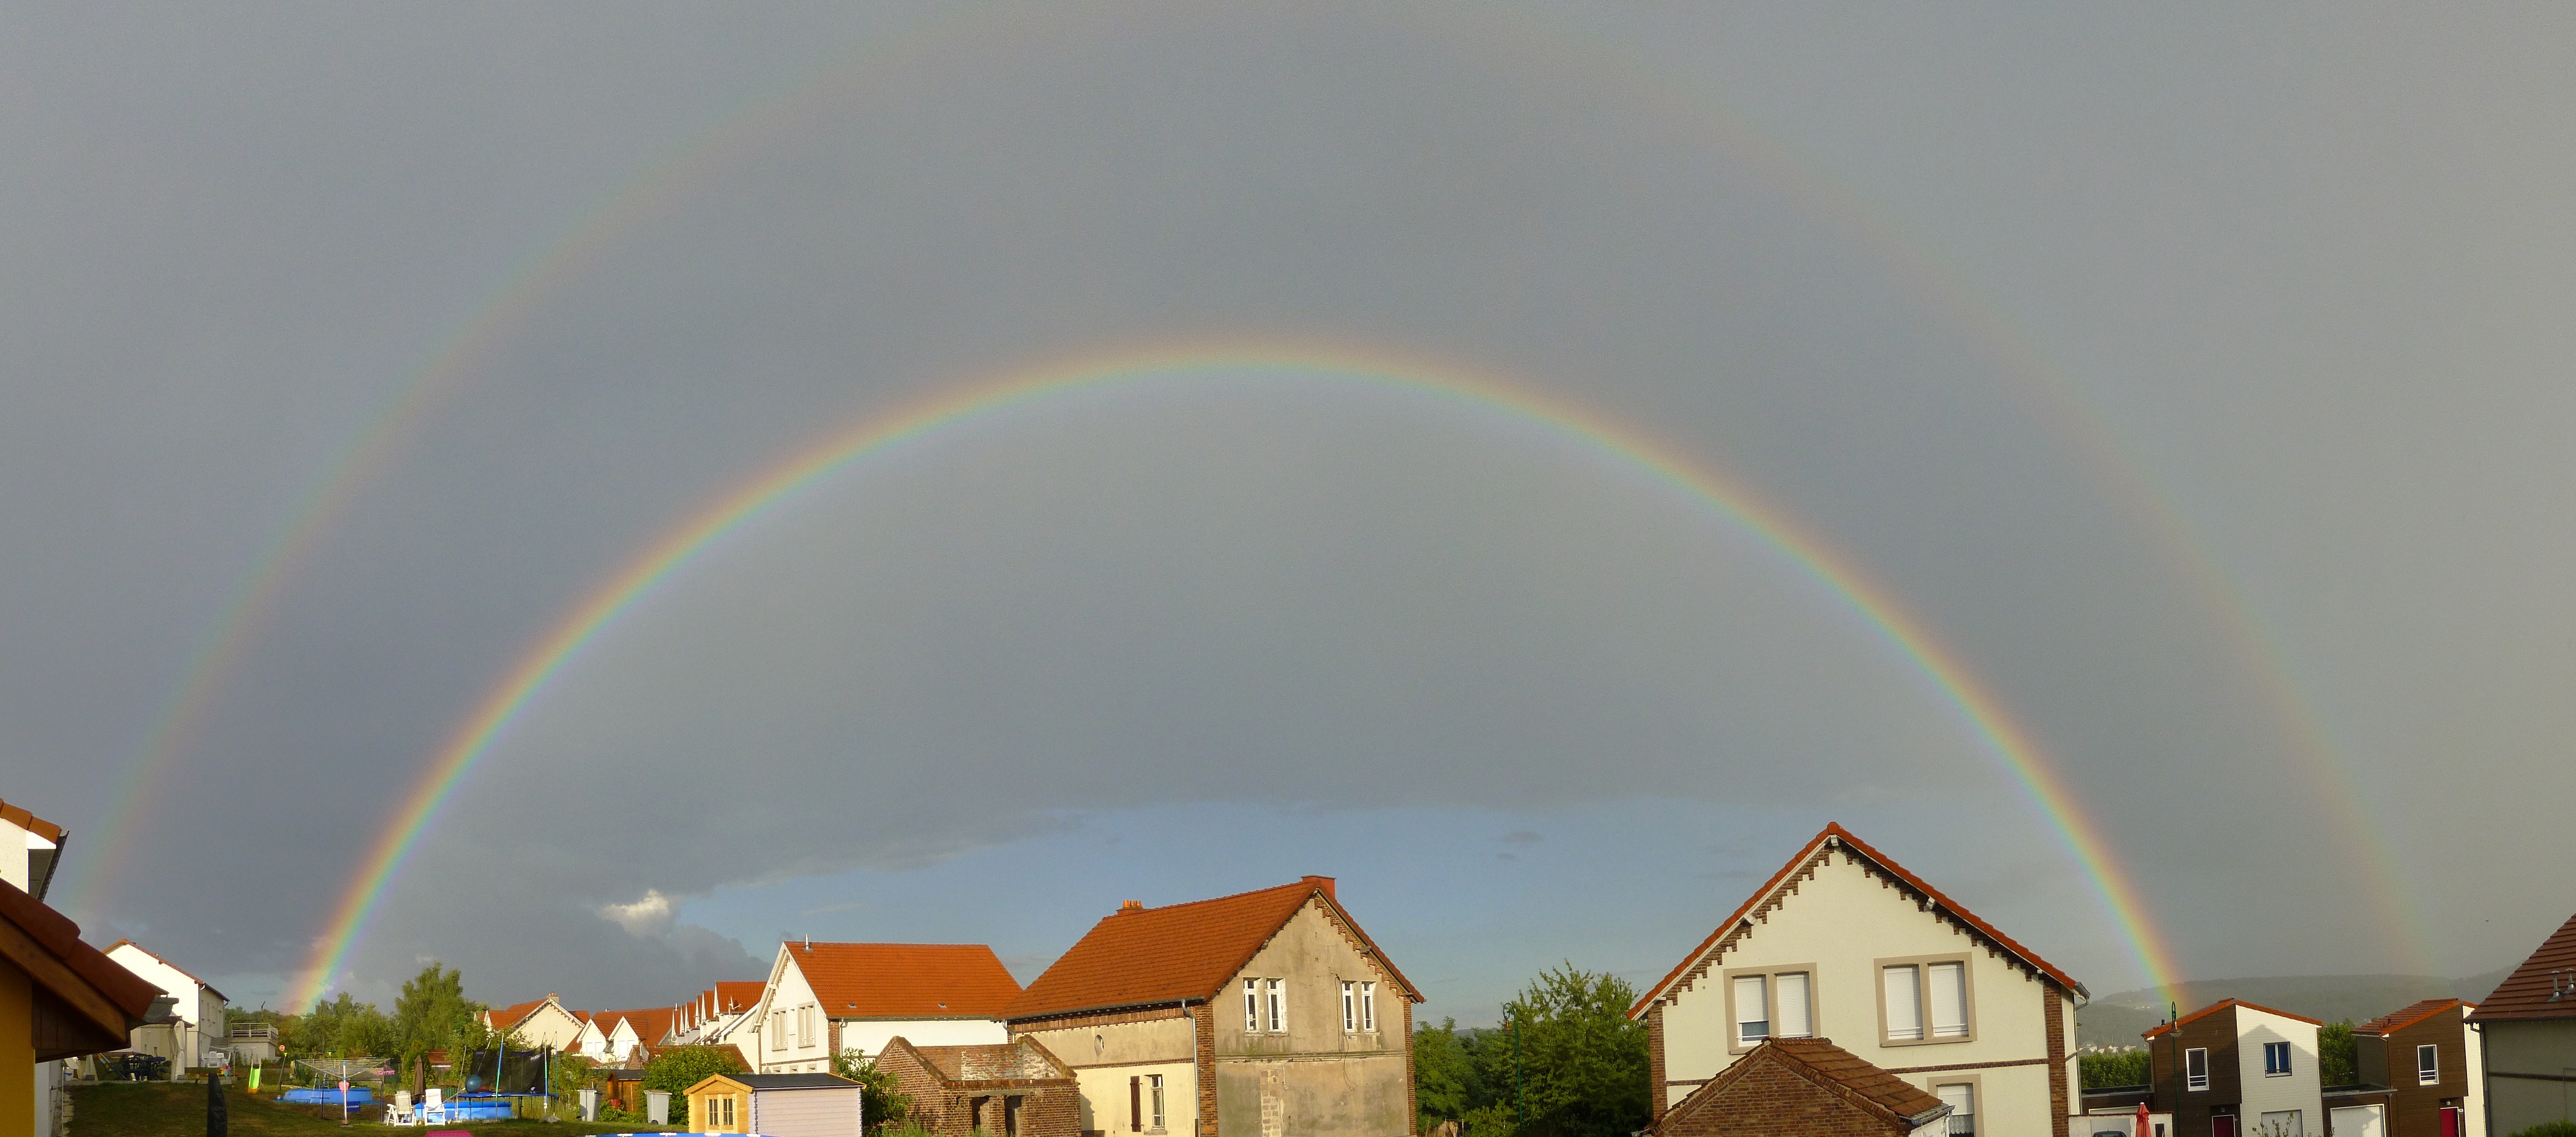
cloud, sky, sunlight, atmosphere, weather, rainbow, houses, complete, meteorological phenomenon, atmosphere of earth